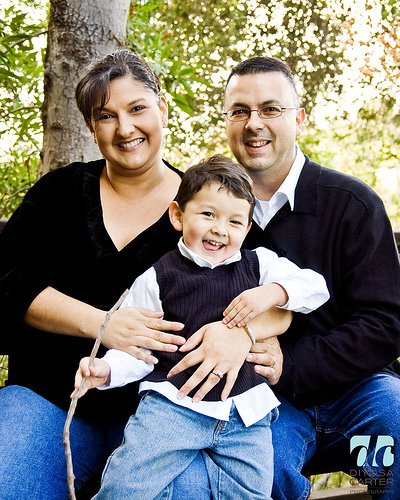
Label: not_food